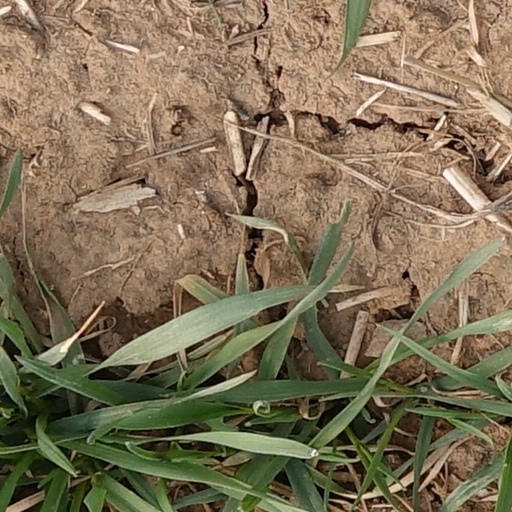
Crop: wheat